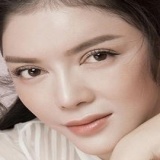
diễn viên Lý Nhã Kỳ